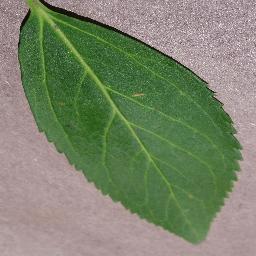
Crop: cherry
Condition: (including_sour)_healthy